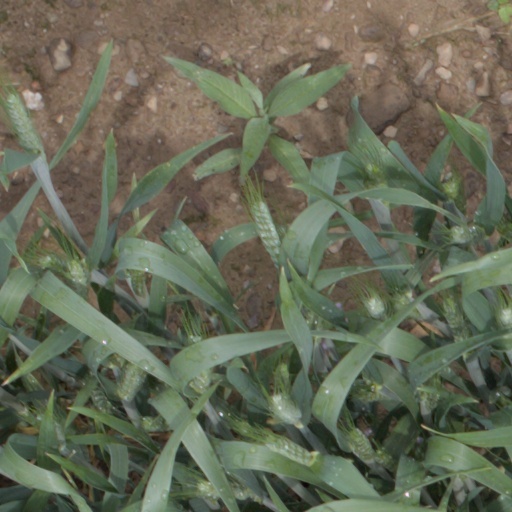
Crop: wheat